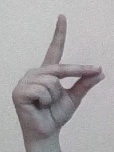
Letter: ta